Jim Austin (baseball)

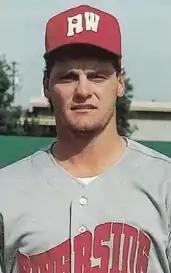
Austin in 1988

James Parker Austin (born December 7, 1963) is a former baseball pitcher who played for the Milwaukee Brewers from 1991 to 1993.